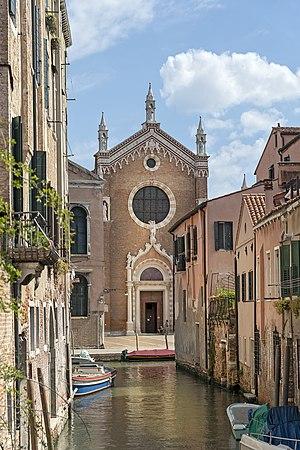
Le rio Brazzo est un canal de Venise dans le sestiere de Cannaregio en Italie.